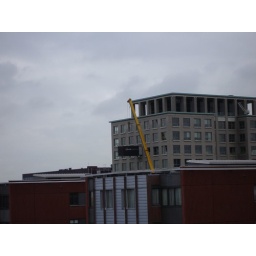
Moving into an office building in Amstelveen